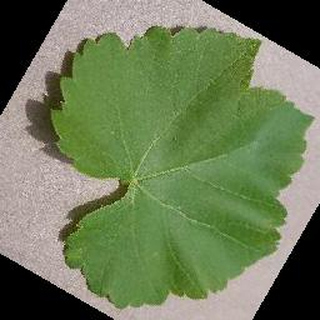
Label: healthy_grape